Little Red (band)

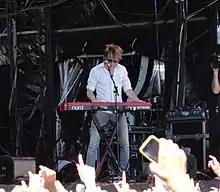
Tom Hartney on keyboard

They independently released their debut album, "Listen to Little Red", on 28 June 2008, which debuted at No. 29 on the ARIA Albums Chart. It was issued outside Australia by the United Kingdom label, Lucky Number Music on 16 November 2009 and early in 2010 for other markets.